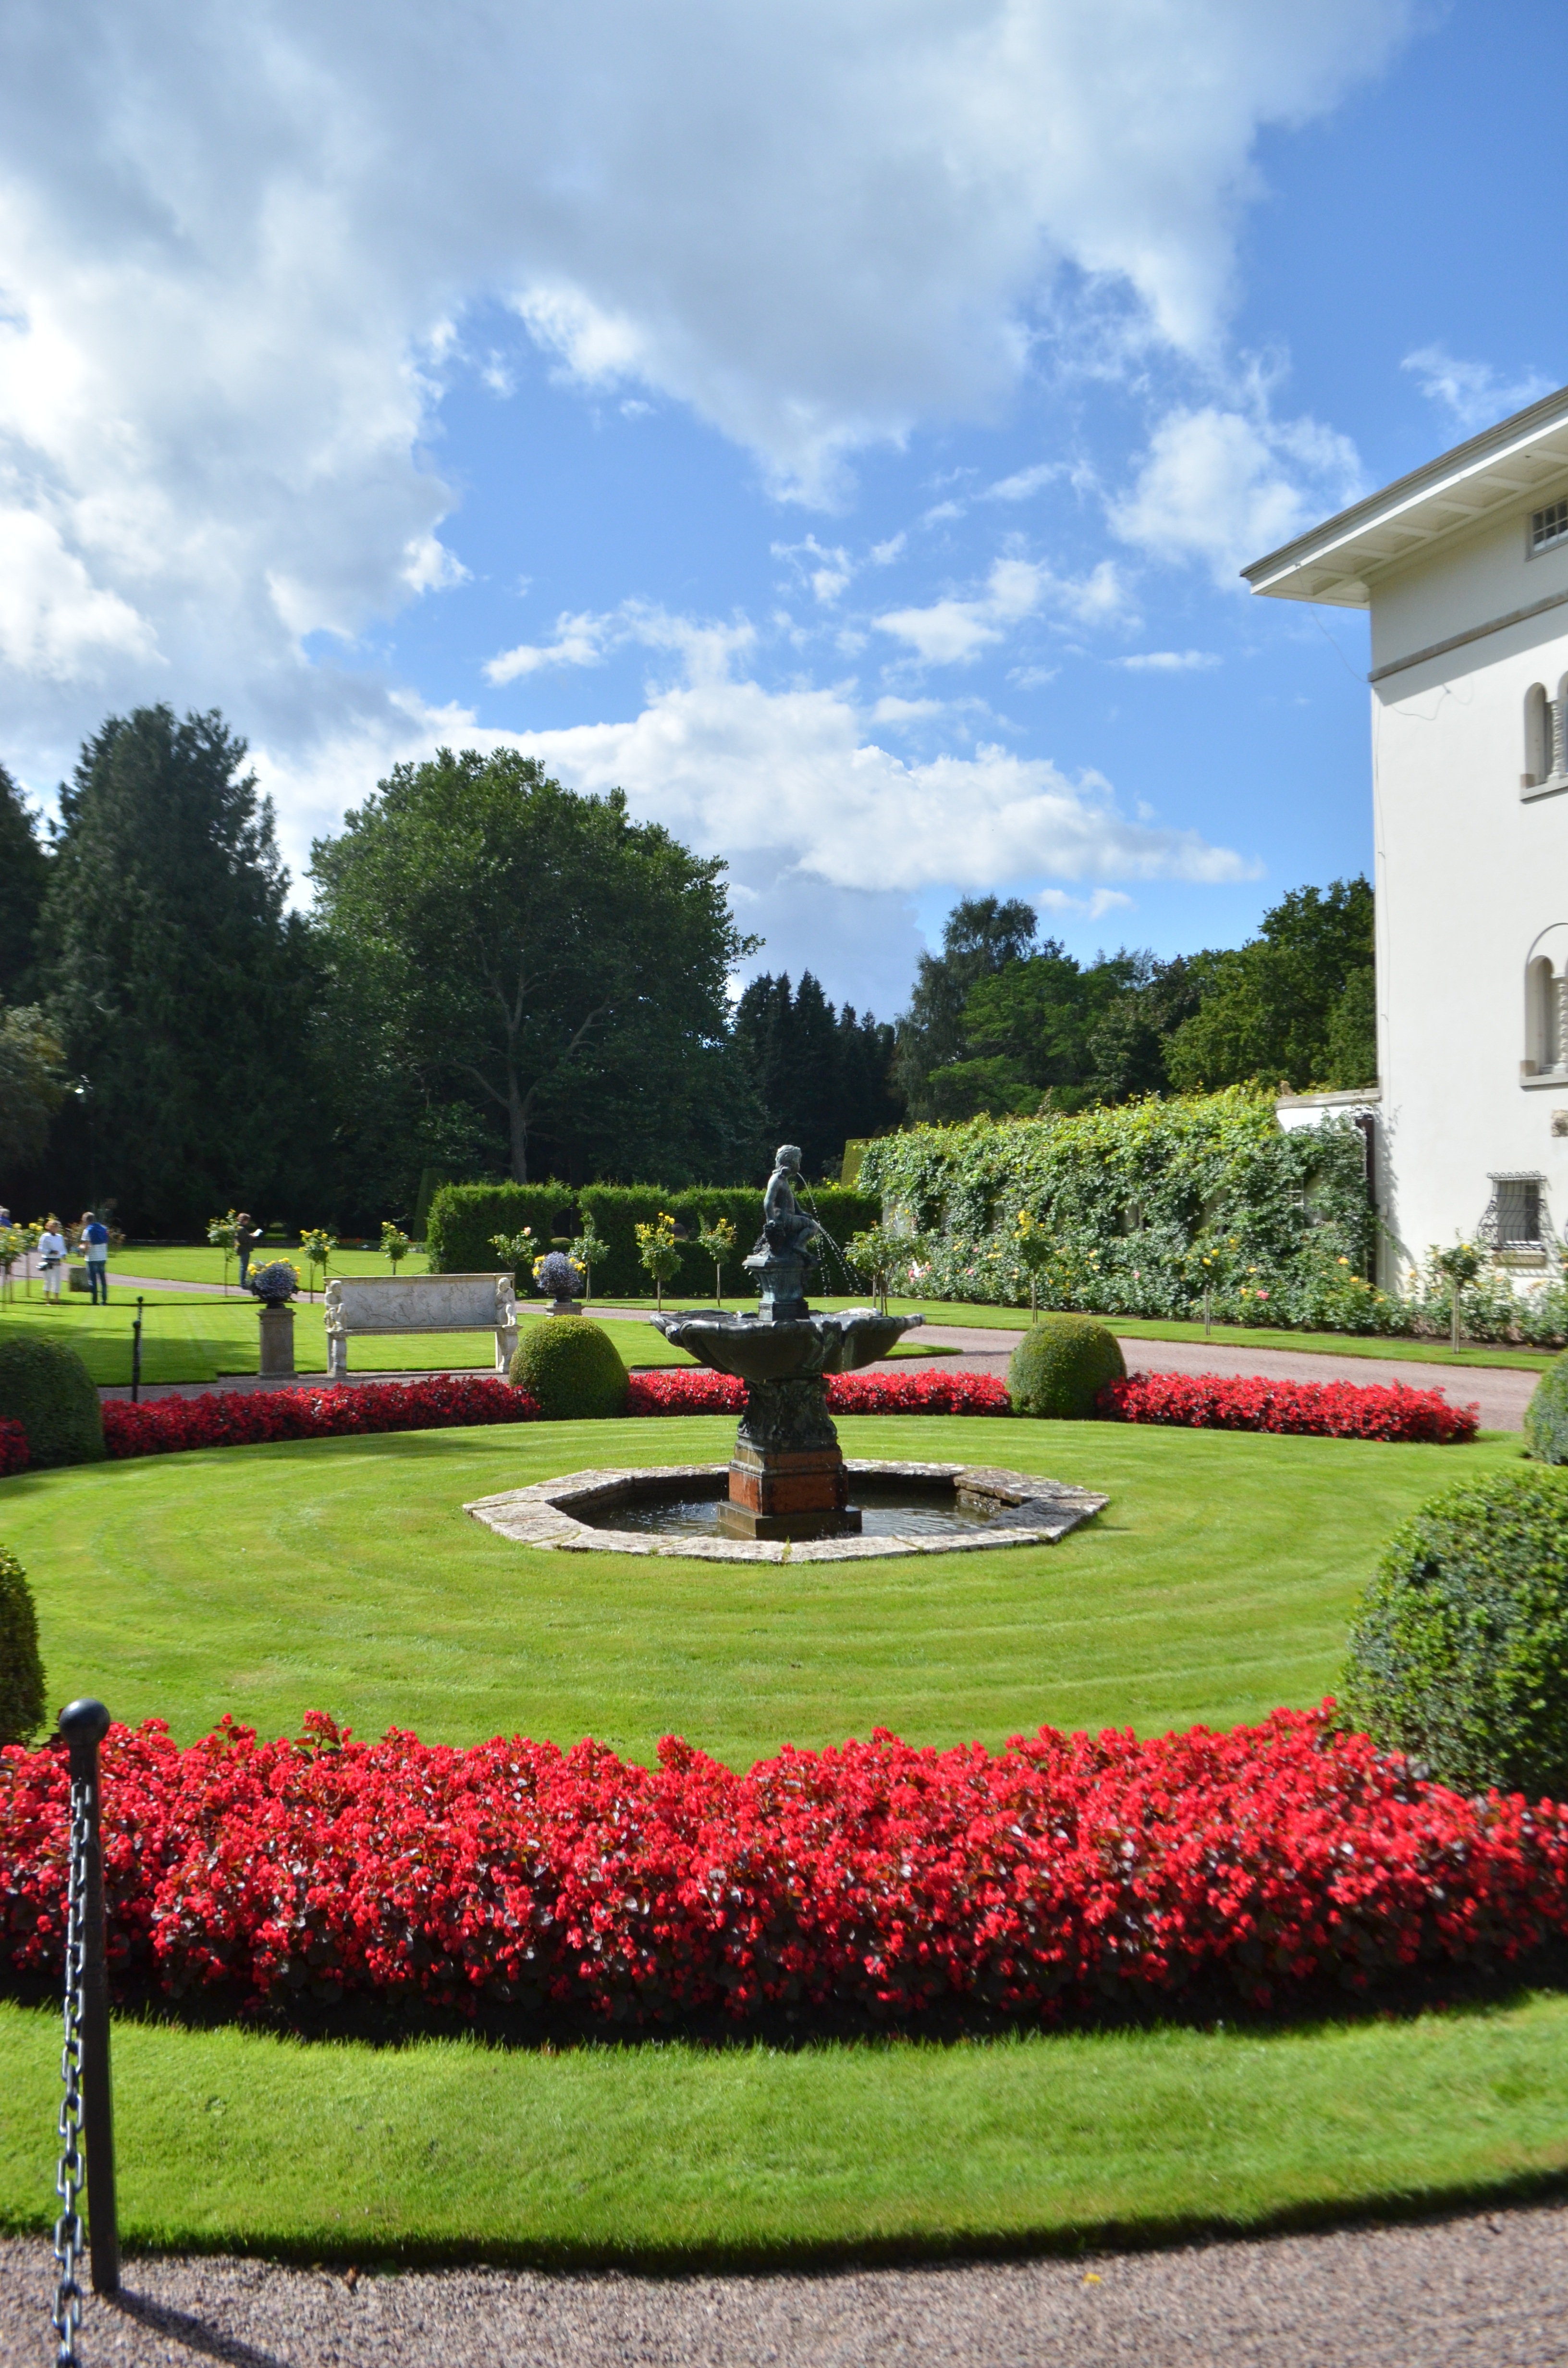
landscape, grass, architecture, structure, lawn, flower, recreation, park, backyard, romance, garden, king, sports, royal, estate, horticulture, attractive, castle park, schlossgarten, fairy king, garden architecture, outdoor recreation, sport venue